Rihards Pīks

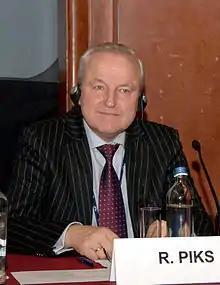
Rihards Pīks (2007)

Rihards Pīks (born December 31, 1941, in Riga) is a Latvian politician and Member of the European Parliament for the People's Party; part of the European People's Party. He served as the Foreign Minister of Latvia from 2004 to 2009.